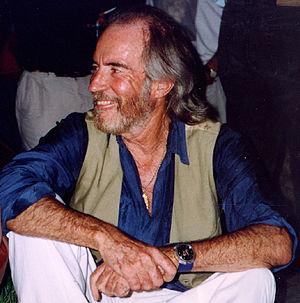
Mati Klarwein, est un illustrateur et un peintre contemporain allemand. Il est connu pour avoir illustré de nombreuses pochettes de disques.